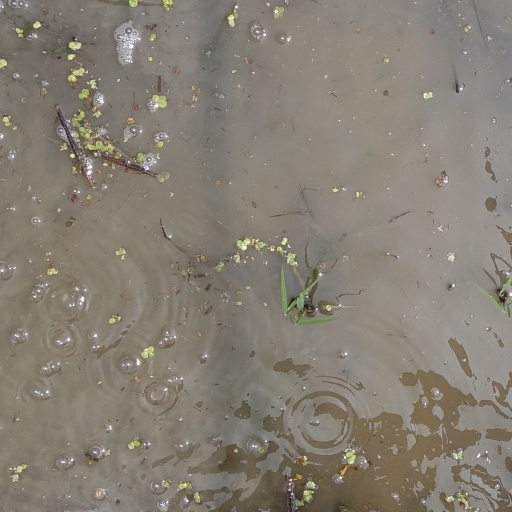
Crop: rice